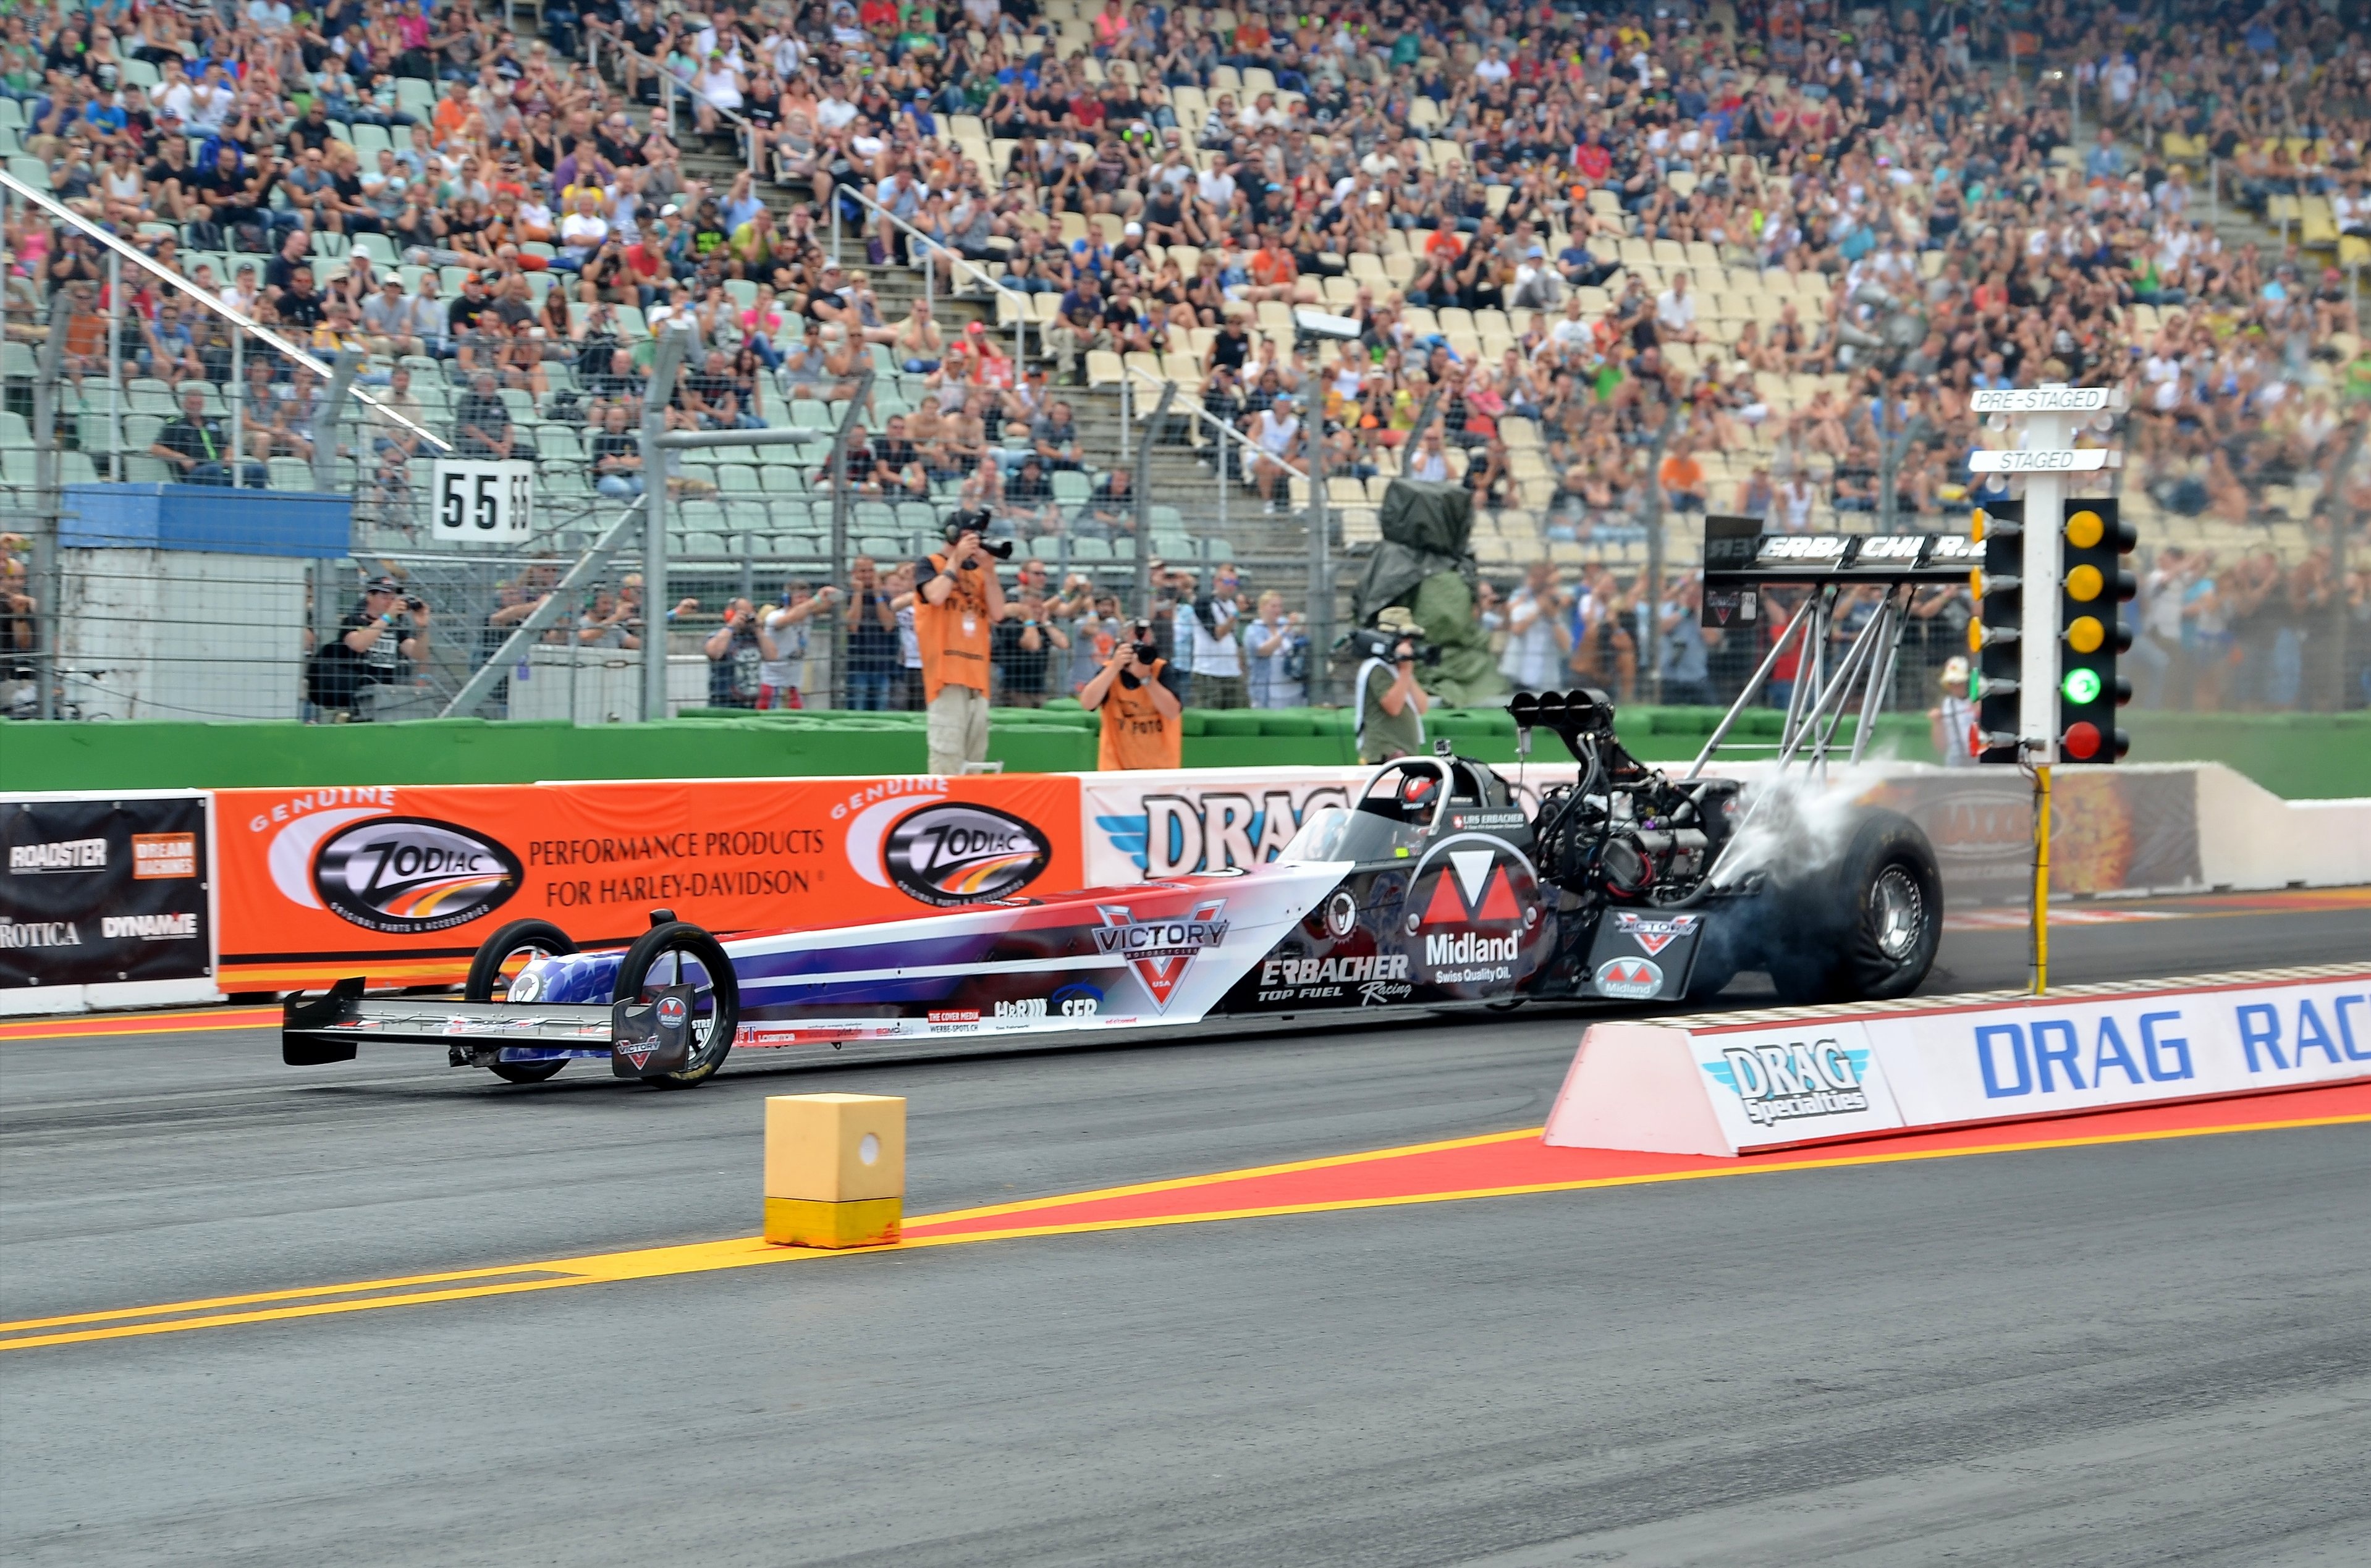
structure, smoke, vehicle, burn, race car, race, power, sports, racing, race track, motorsport, fuel, horsepower, drag, burnout, dragster, formula one, motorcycle racing, touring car, top fuel, auto racing, drag racing, sport venue, performance car, auto race, formula racing, indycar series, open wheel car, stock car racing, dirt track racing, race of champions